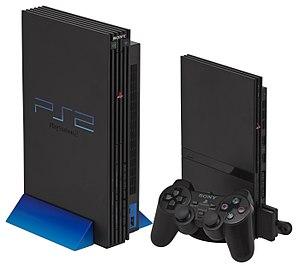
Cet article dresse la liste des jeux vidéo ayant été vendus dans le monde à plus d'un million d'exemplaires sur les différentes plateformes existantes.